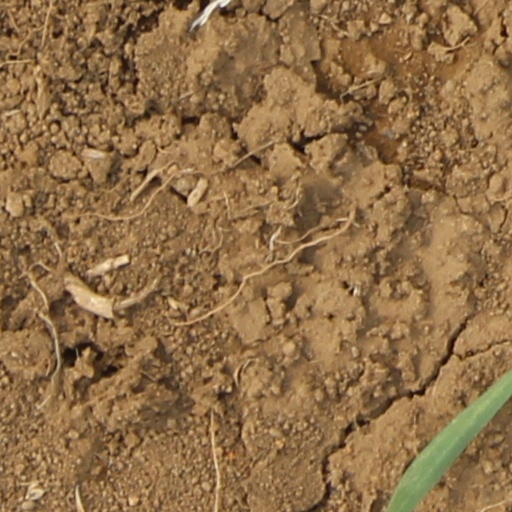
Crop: wheat